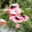
Label: poppy